Tatyana Palchuk

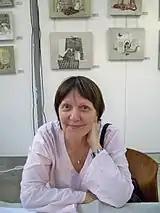
Tatyana Palchuk (2008)

Tatyana Palchuk Rikane ( "Rikāne"; born 1954 in Riga, Latvian SSR) is a Latvian artist.